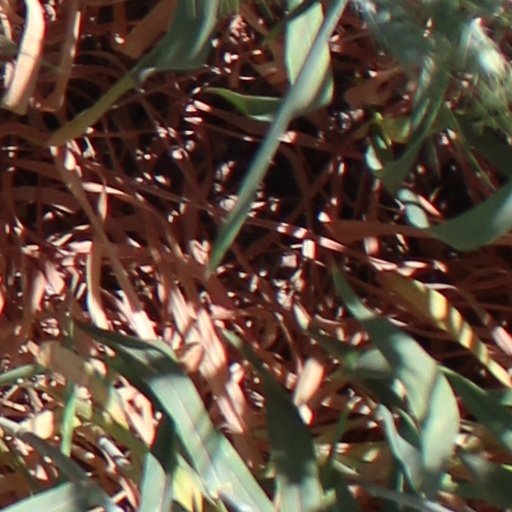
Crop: wheat